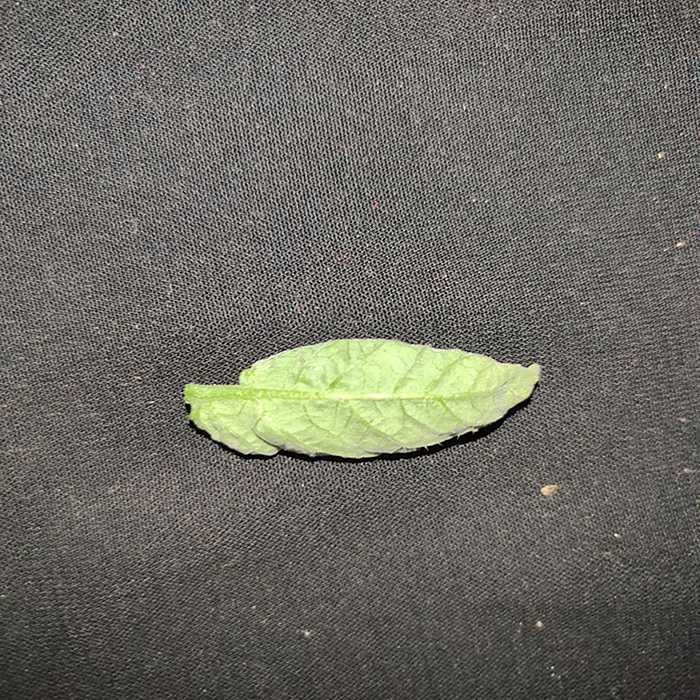
Plant: Tomato
Label: Tomato leaf curl virus